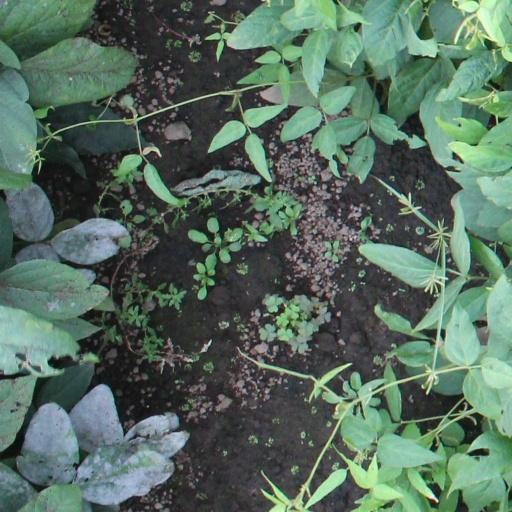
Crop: soybean